Fernando Santiago Varela

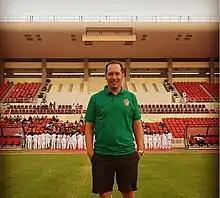
Varela at the Sultan Qaboos Sports Complex

Fernando Andrés Santiago Varela (born 4 June 1973) is an Argentine-born Spanish football coach.